Asolo Conservatory for Actor Training

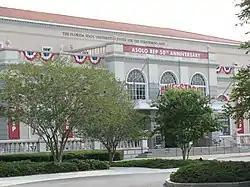
FSU Center for the Performing Arts, Sarasota, FL

The Florida State University/Asolo Conservatory for Actor Training or FSU/Asolo Conservatory for Actor Training is a three-year graduate program culminating in a Master of Fine Arts degree in Acting. The program is operated by Florida State University in conjunction with the Asolo Repertory Theatre.